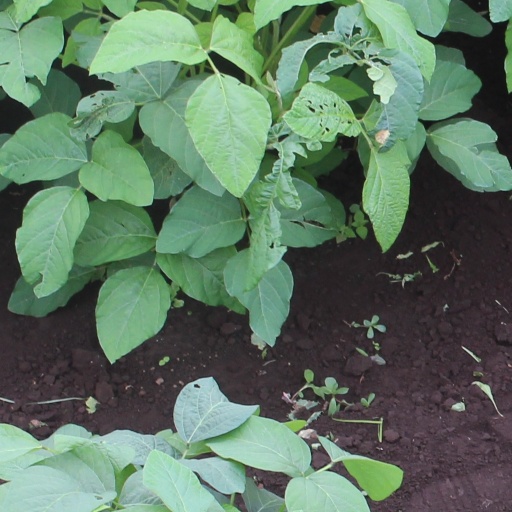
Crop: soybean